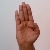
The image shows a hand gesture representing the letter 'B' in Indian Sign Language.